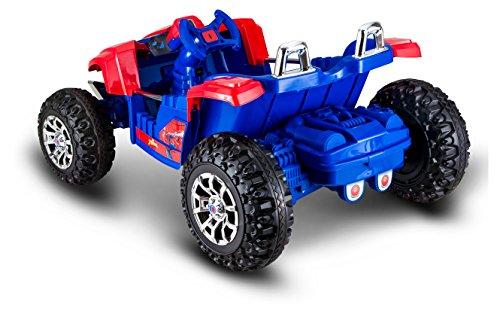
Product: Kid Trax Dune Buggy Spiderman 12V Electric Ride On, Red
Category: Toys & Games | Tricycles, Scooters & Wagons | Ride-On Toys & Accessories
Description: Power Trax rubber traction strip tires help smooth out the ride.
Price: $319.99
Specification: ProductDimensions:51.8x37x25.2inches|ItemWeight:65pounds|ShippingWeight:65pounds(Viewshippingratesandpolicies)|DomesticShipping:ItemcanbeshippedwithinU.S.|InternationalShipping:Thisitemisnoteligibleforinternationalshipping.LearnMore|ASIN:B074N3G9R4|Californiaresidents:ClickhereforProposition65warning|Itemmodelnumber:KT1311|Manufacturerrecommendedage:36months-6years|Batteries:1NonstandardBatterybatteriesrequired.(included)